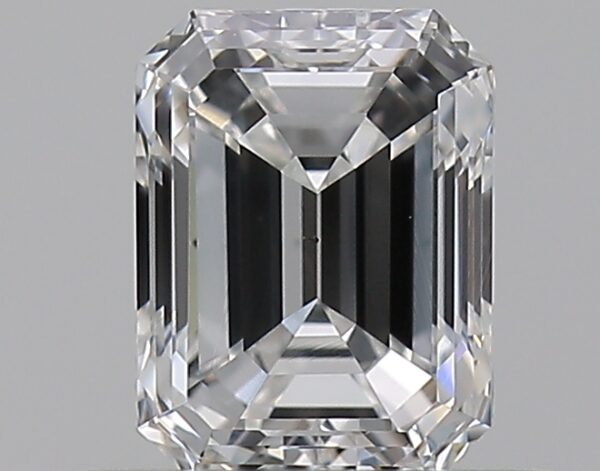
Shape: emerald
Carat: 0.51
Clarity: VS2
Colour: F
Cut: VG
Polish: GD
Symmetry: VG
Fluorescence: N
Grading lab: GIA
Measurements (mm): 5.04 x 3.82 x 2.8